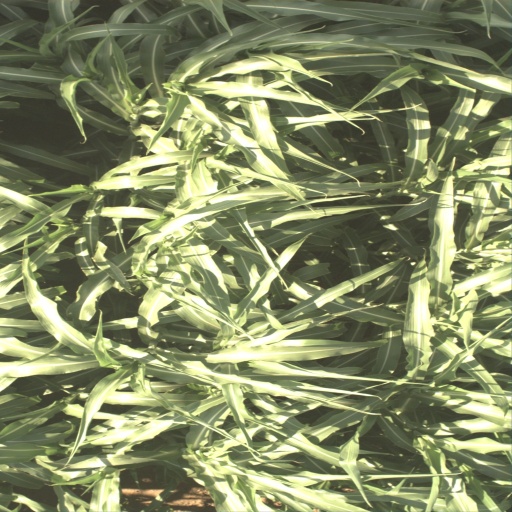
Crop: sorghum